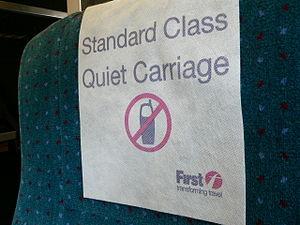
La téléphonie mobile, ou téléphonie cellulaire est un moyen de télécommunication, plus précisément de radiocommunication, par téléphone mobile. Ce moyen de communication s'est largement répandu à la fin des années 1990. La technologie associée bénéficie des améliorations des composants électroniques, notamment leur miniaturisation, ce qui permet aux téléphones d'acquérir des fonctions jusqu'alors réservées aux ordinateurs.